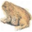
Label: frog